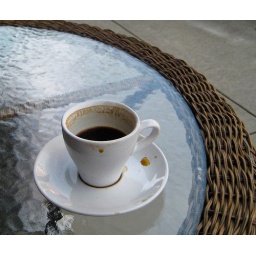
Sorry for the messy saucer. I had a large camera bag in my hand as we found a table outside.